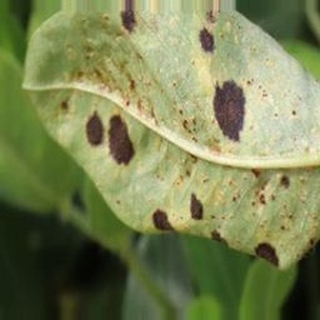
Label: groundnut_rust